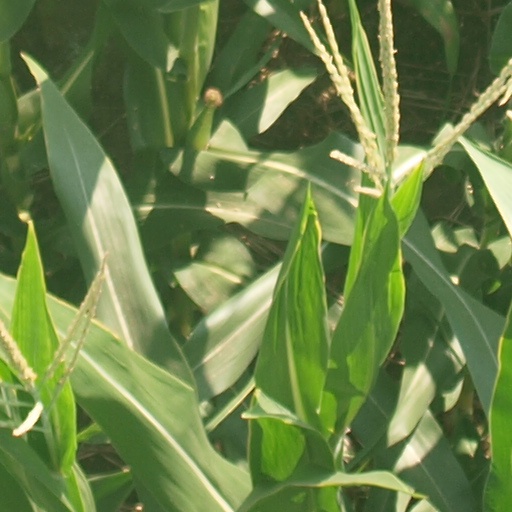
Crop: maize; corn